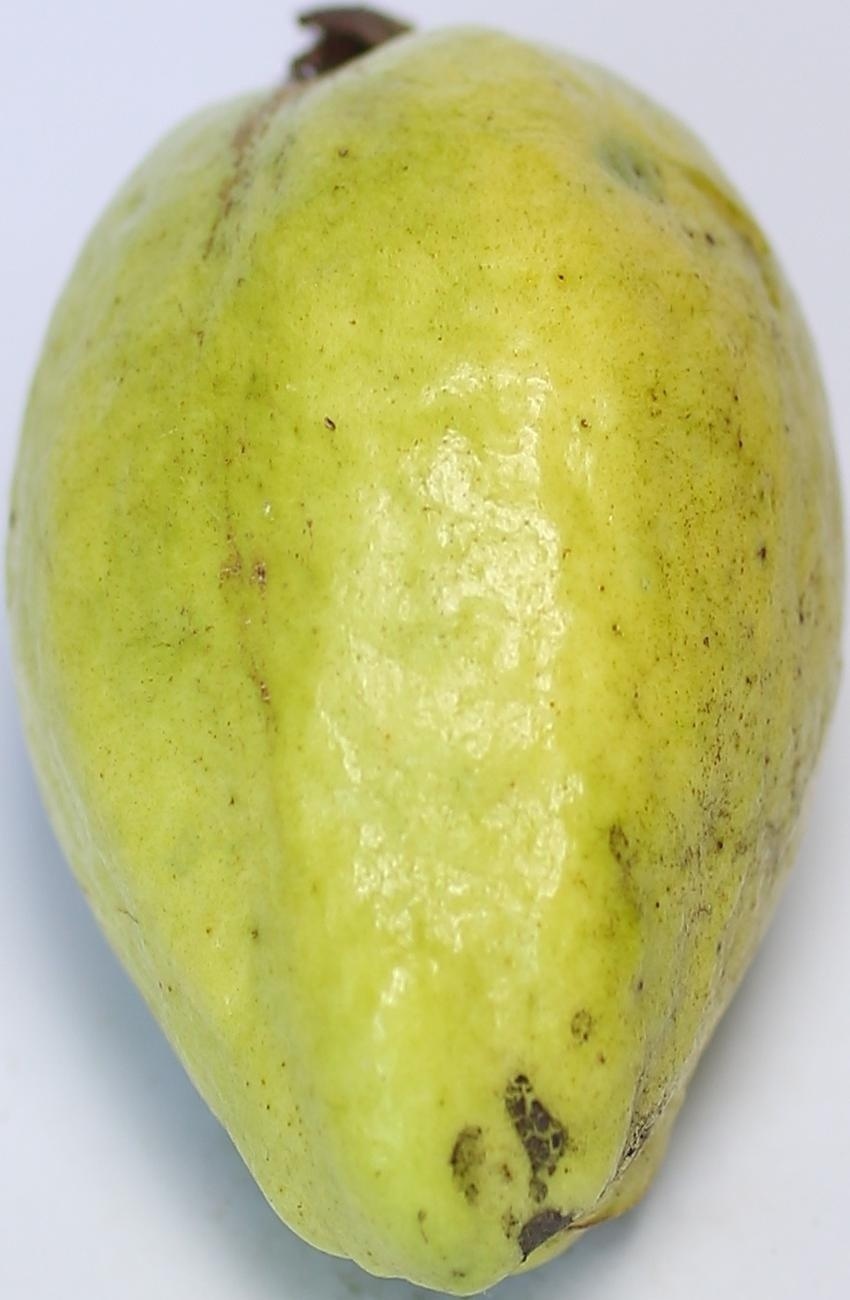
Maturity: mature-green
Variety: thadhrami